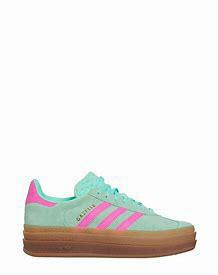
Brand: Adidas
Model: Gazelle Bold